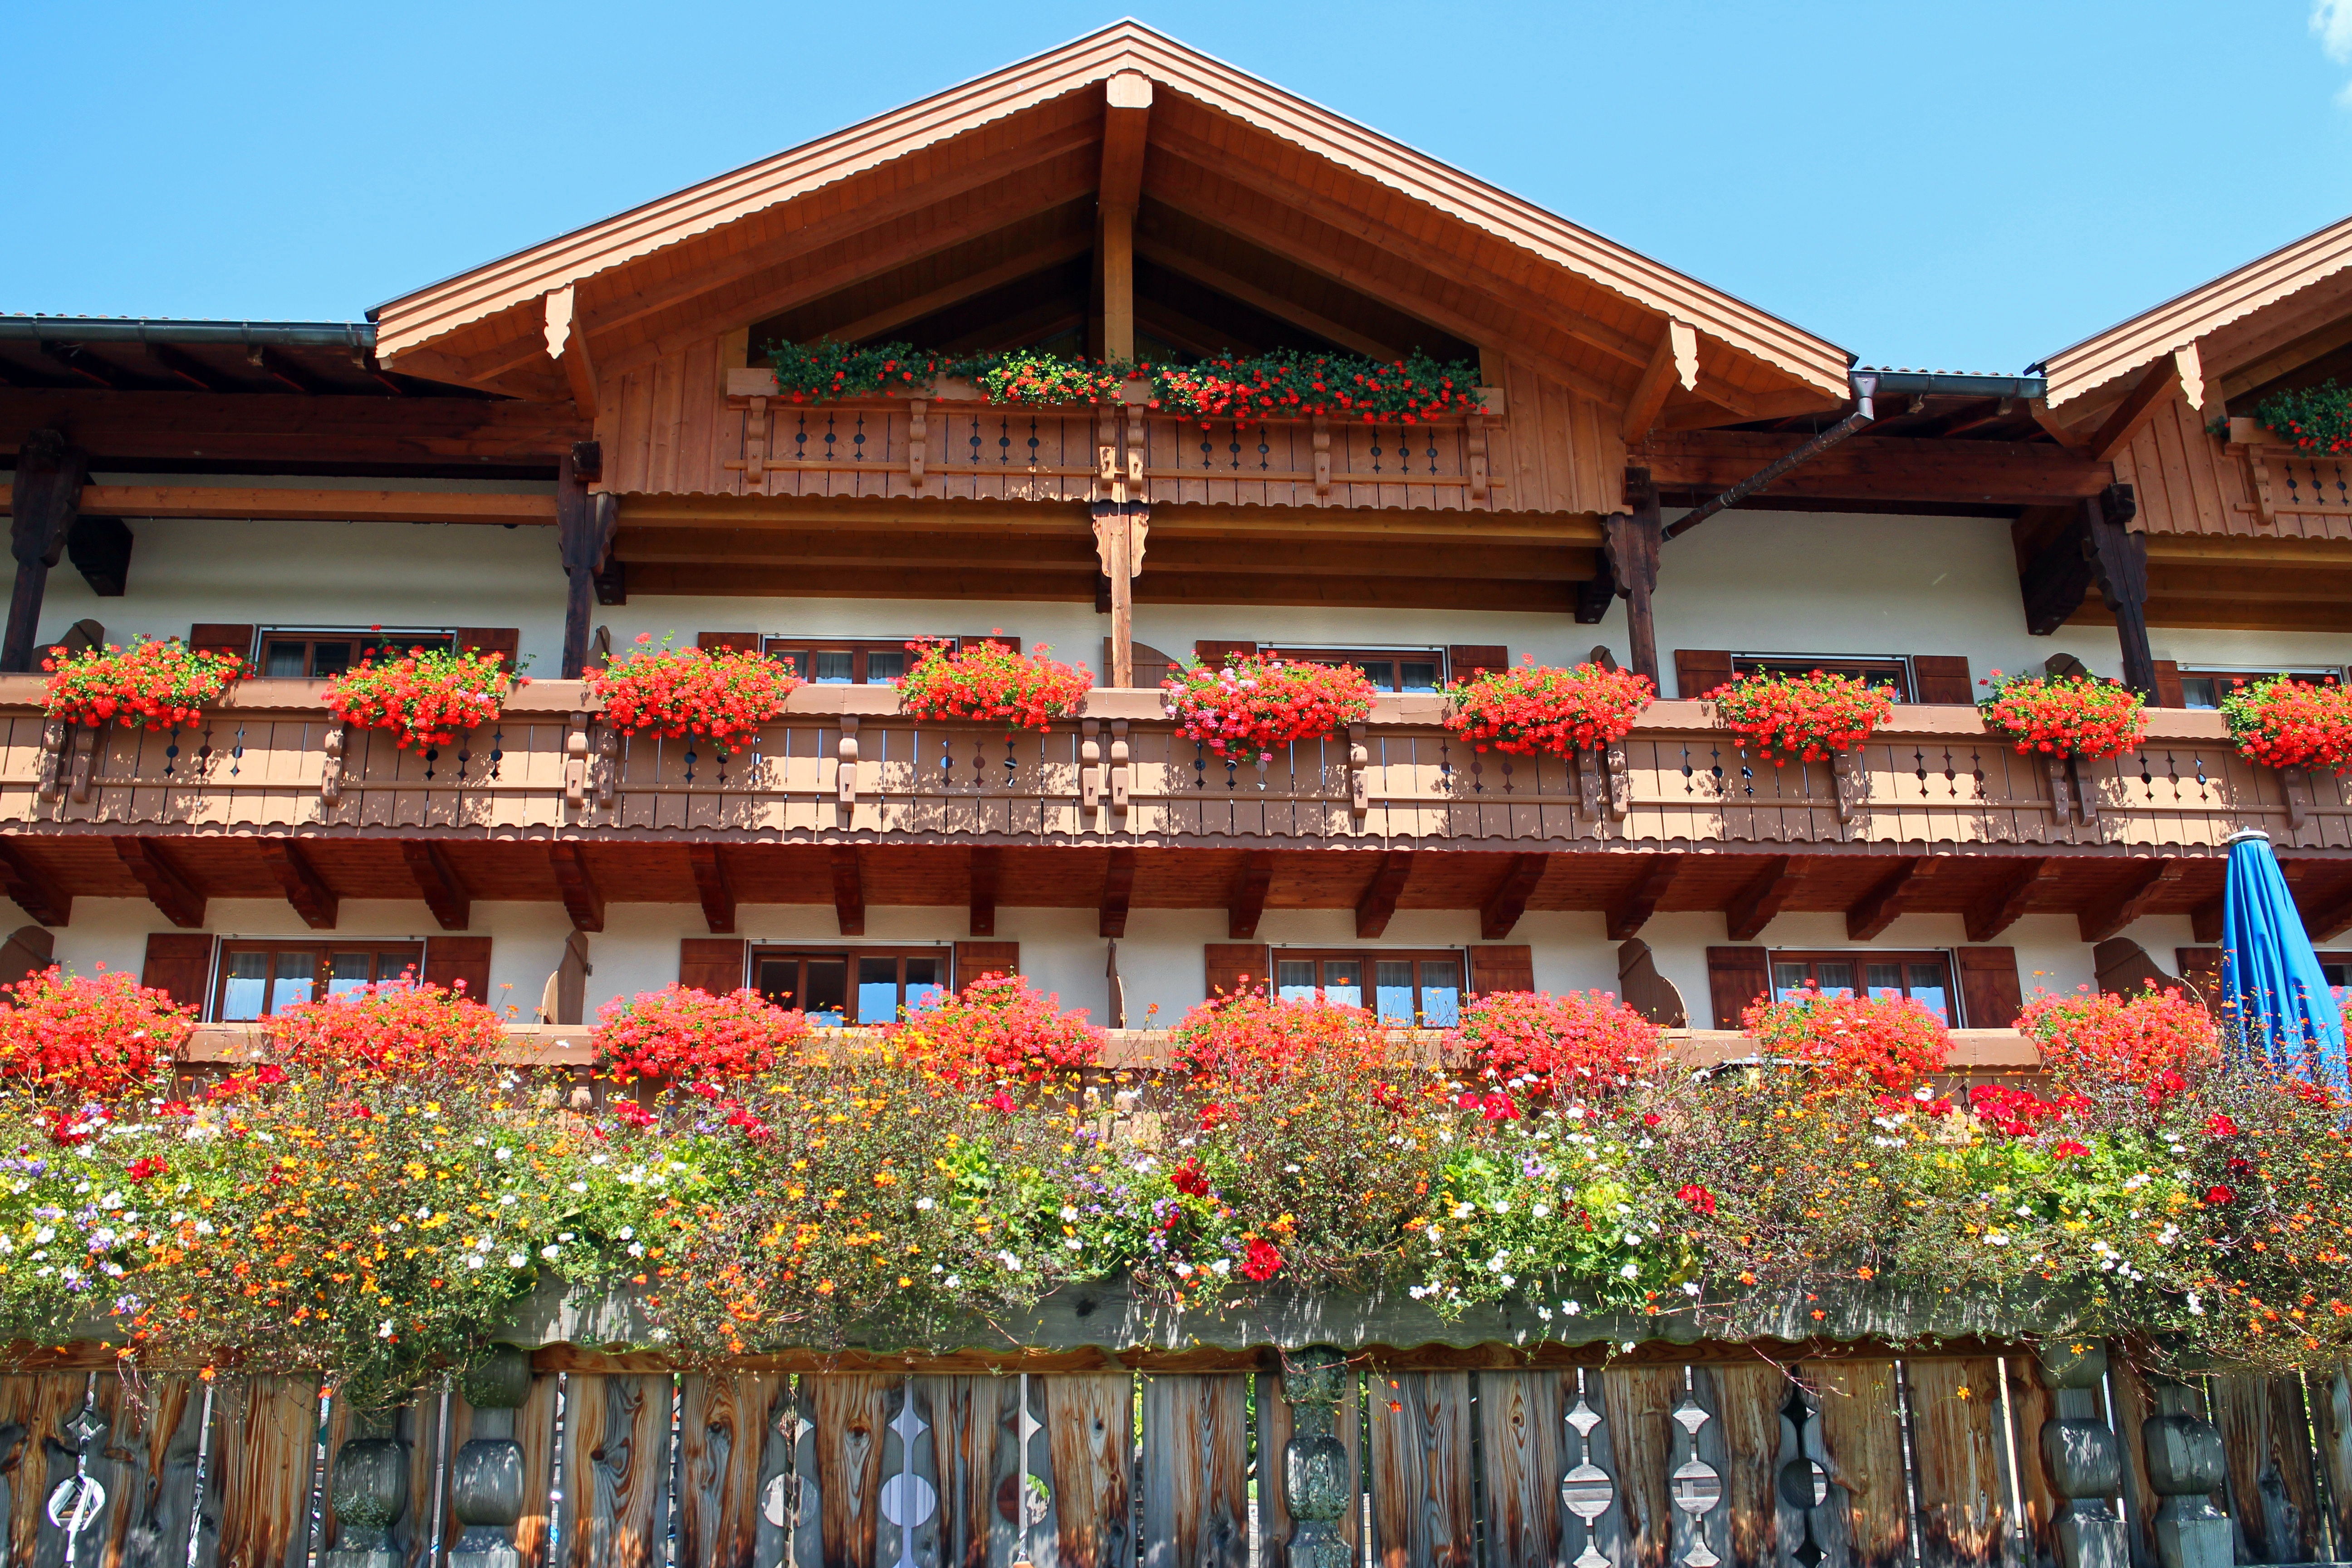
flower, bloom, building, palace, home, balcony, decoration, red, color, facade, colorful, place of worship, deco, flowers, farbenspiel, geranium, temple, shrine, front, fachwerkhaus, hindu temple, balcony plants, shinto shrine, allgau